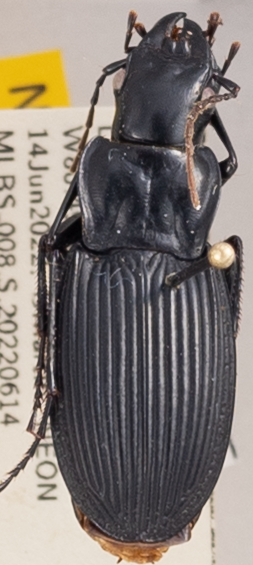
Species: Dicaelus teter
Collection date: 2022-06-14
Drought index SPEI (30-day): -0.03
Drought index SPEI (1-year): -1.01
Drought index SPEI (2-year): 0.1